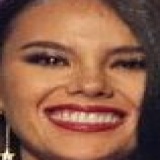
hoa hậu Catriona Gray